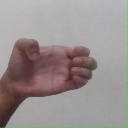
अक्षर: ख